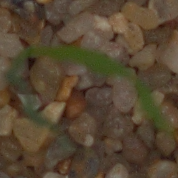
Label: black_grass